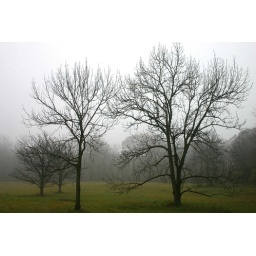
More bare trees in fog